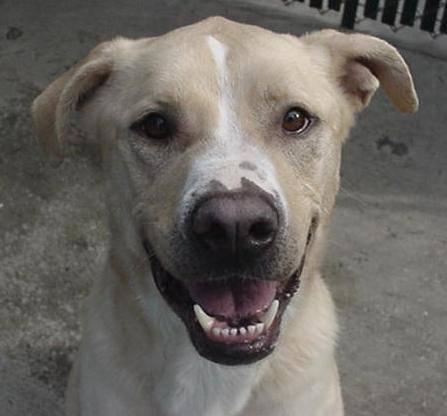
dog